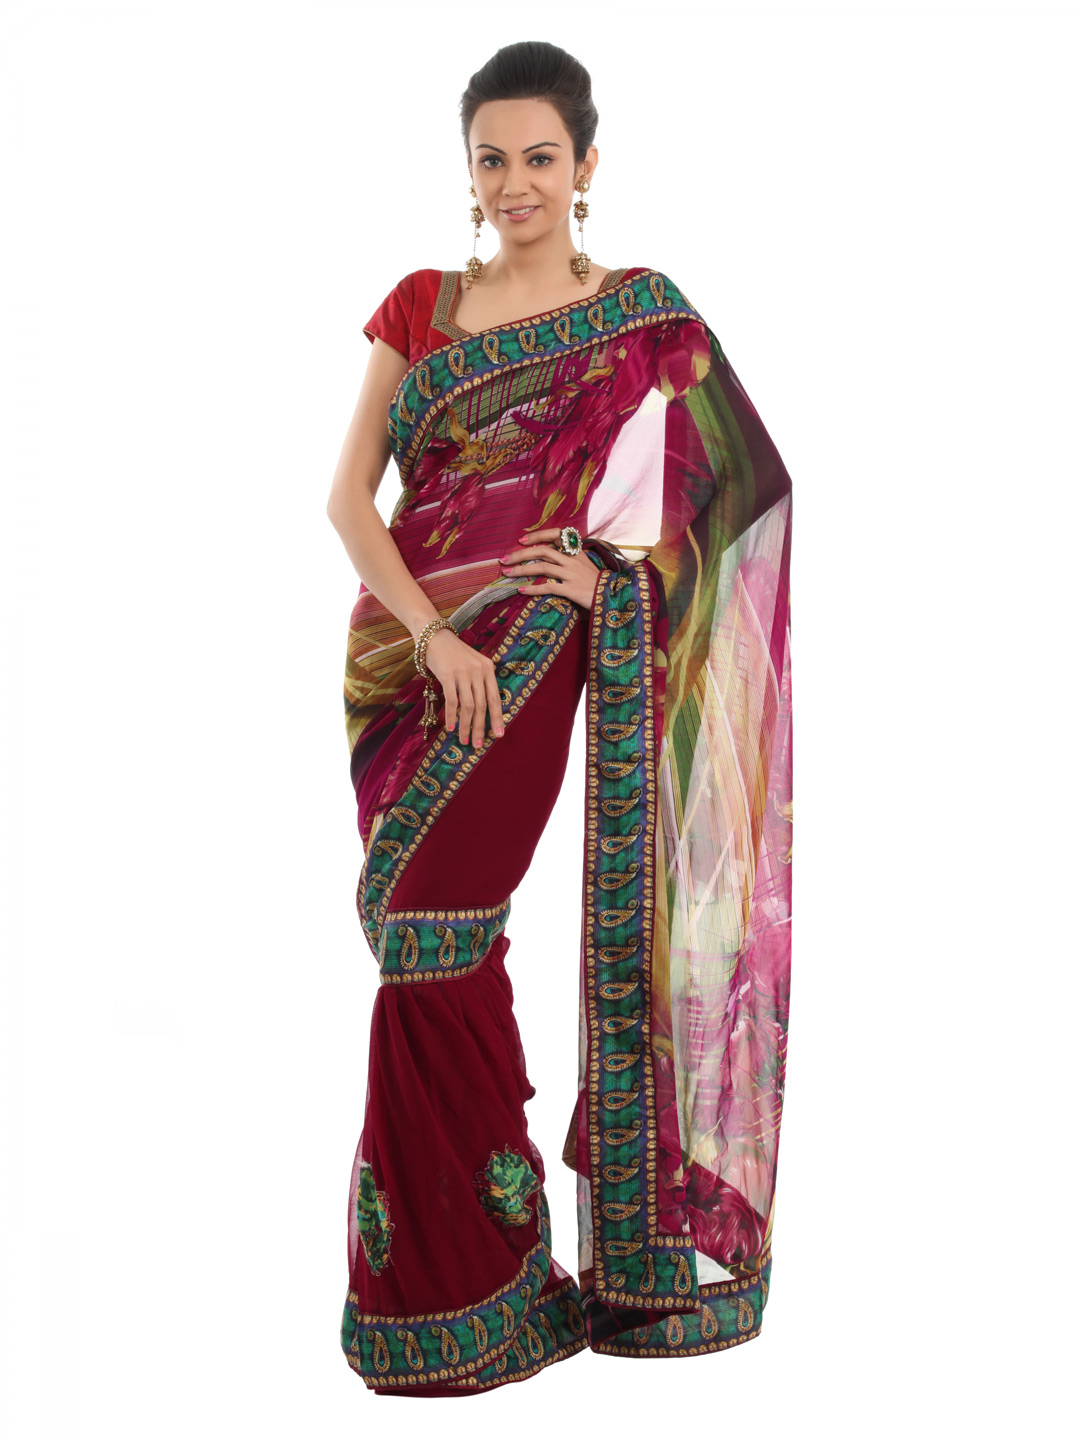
FNF Multi Coloured Sari
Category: Apparel / Saree / Sarees
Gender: Women
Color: Multi
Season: Fall 2012
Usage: Ethnic